Shulamit Nazarian

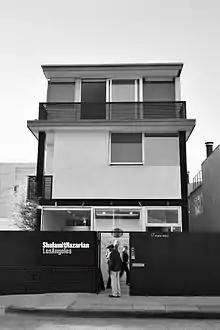
Shulamit Nazarian in Los Angeles, California.

Shulamit Nazarian is a contemporary art gallery located in Los Angeles, California.